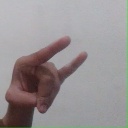
अक्षर: च